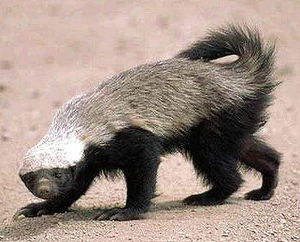
Honninggrævling
Honninggrævlingen er et dyr inden for mårfamilien og den eneste art under slægten Mellivora. Dyret bliver 60-75 cm langt. Der lever honninggrævlinge i Afrika, Sydvestasien og det indiske subkontinent.